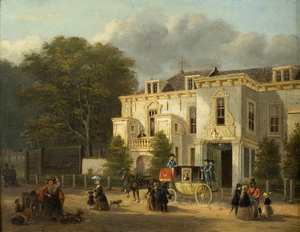
Maison Buitenrust, dans le Scheveningseweg à La Haye.&#91